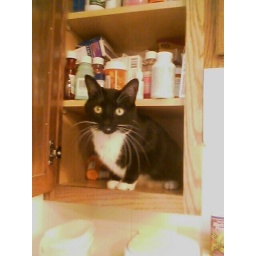
Hard to clean out medicine cabinet with a cat in it!